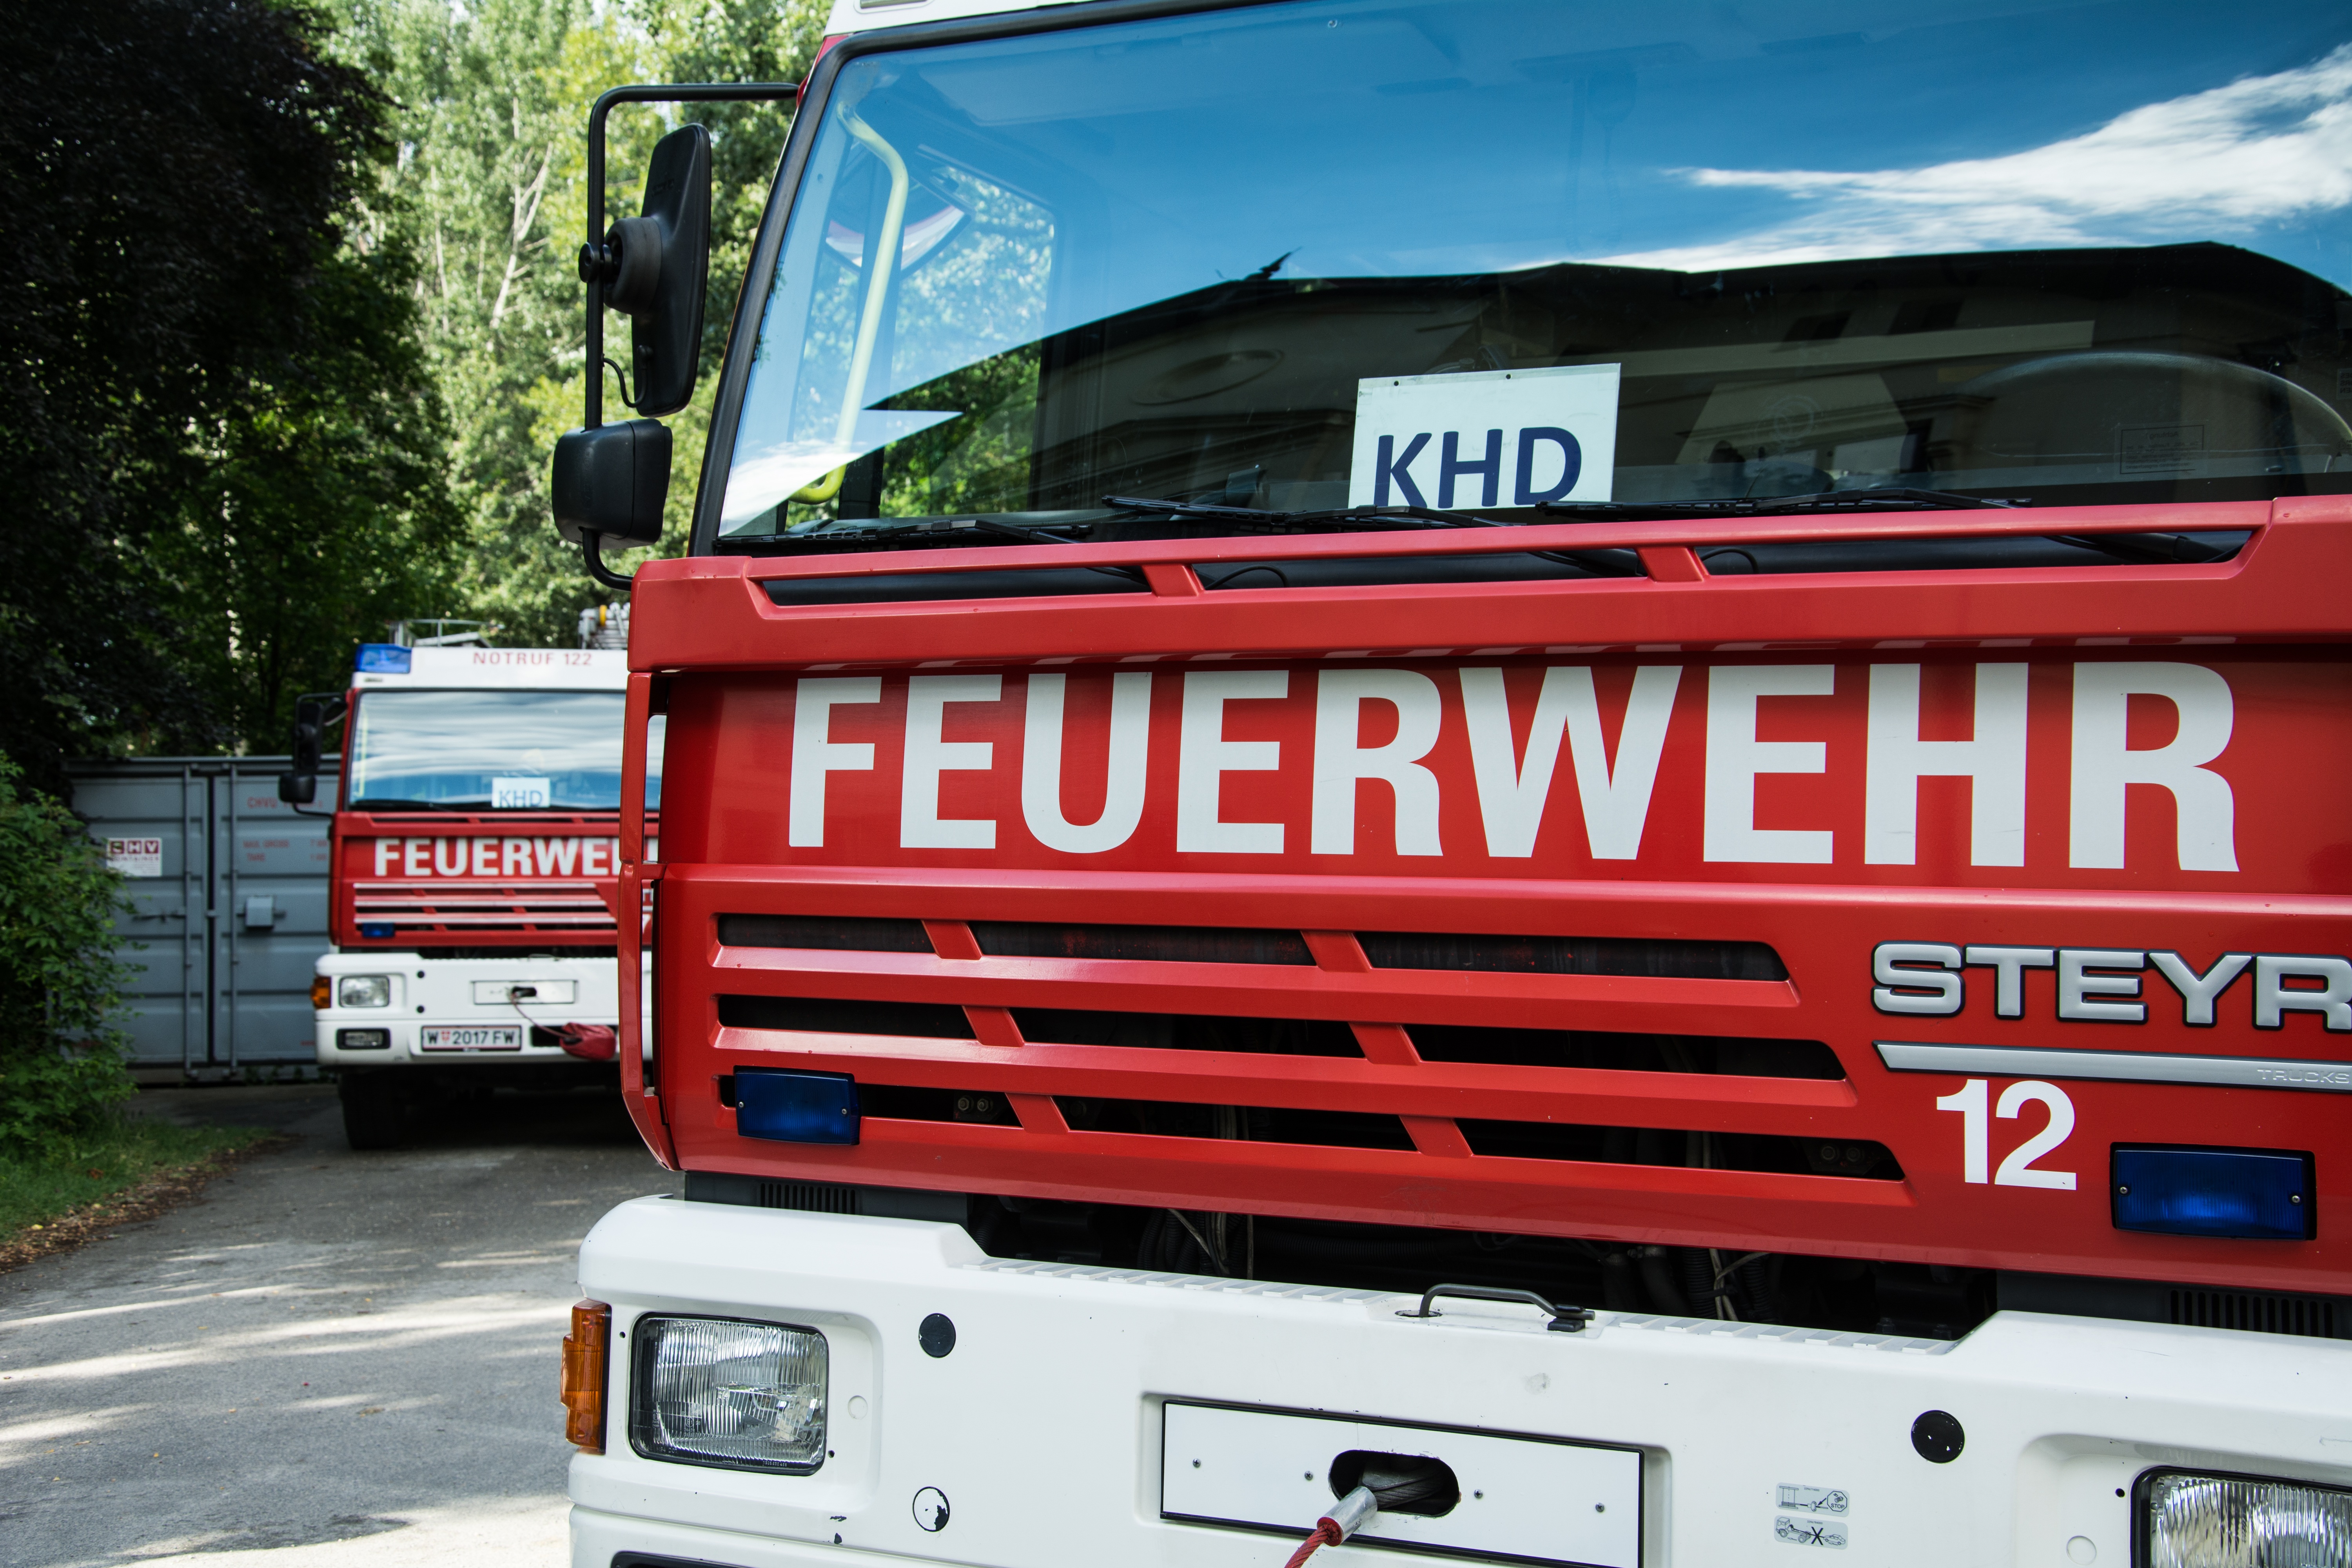
car, van, transport, truck, red, vehicle, fire, auto, fire truck, motor vehicle, emergency service, bumper, bus, fire department, commercial vehicle, civil protection, land vehicle, automotive exterior, fire apparatus